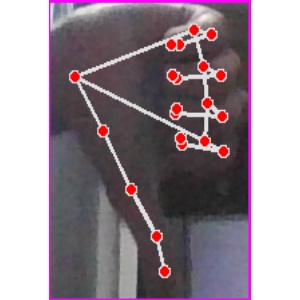
अक्षर: फ